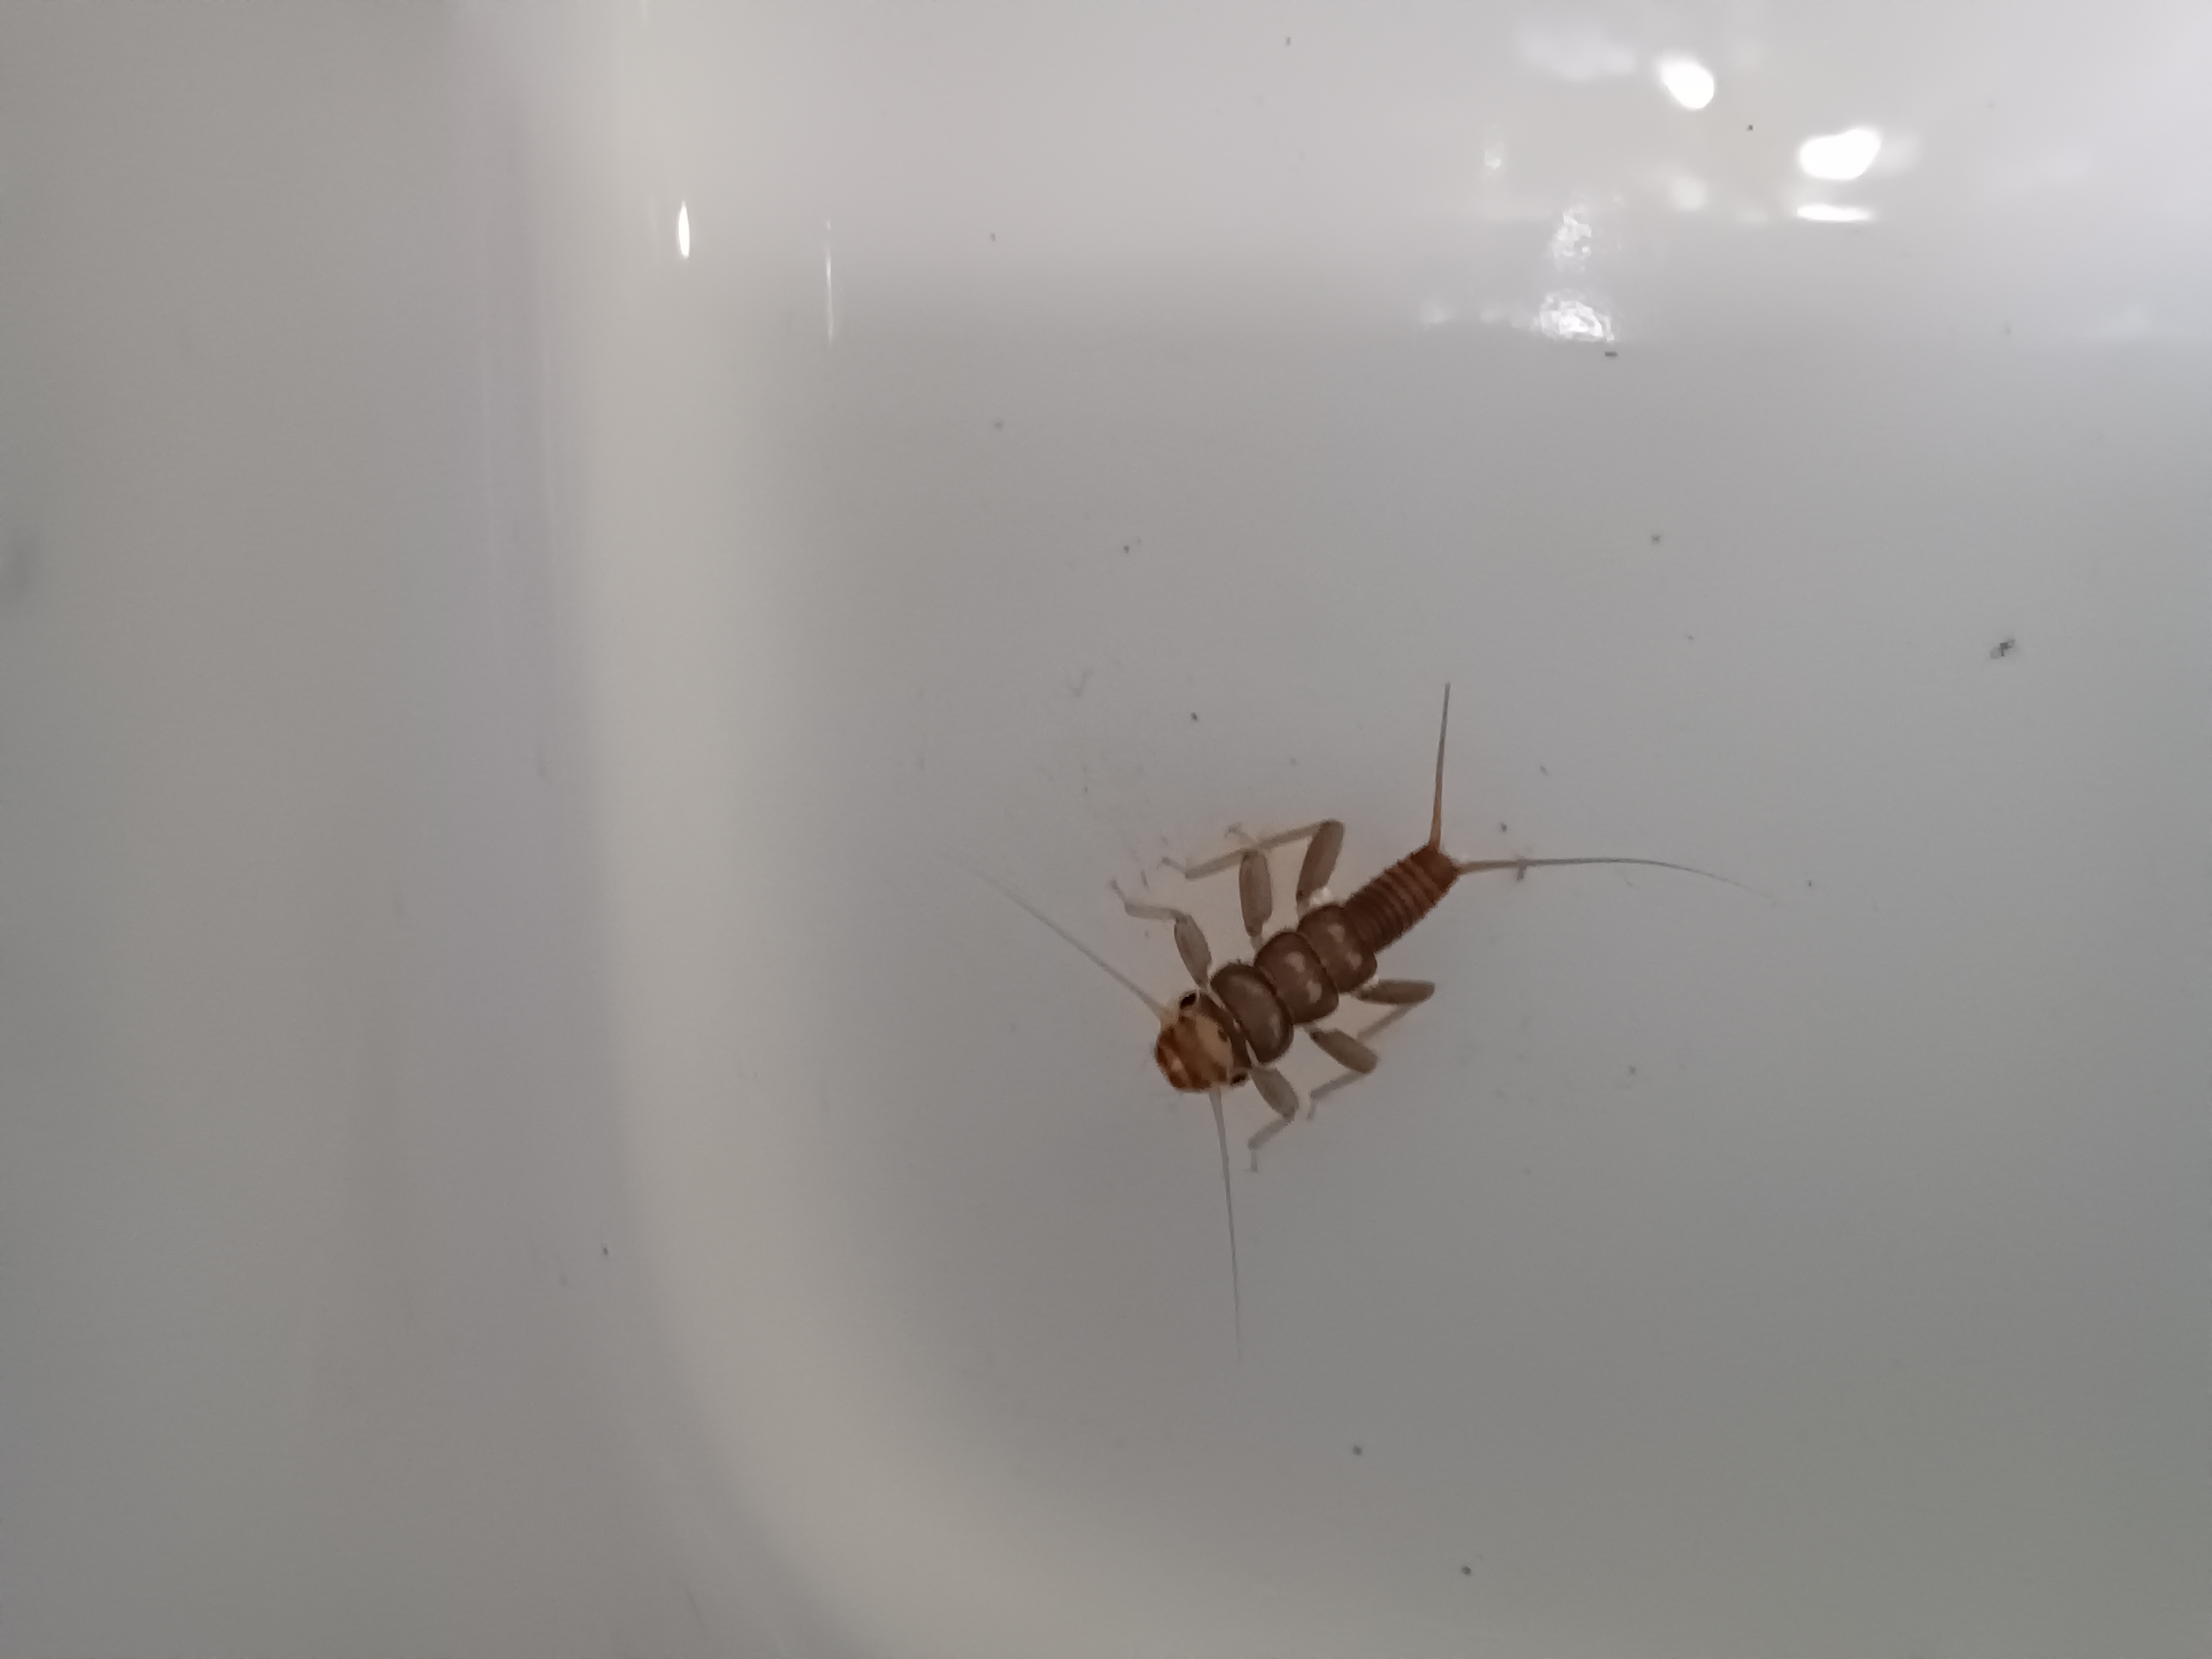
Macroinvertebrate group: stoneflies